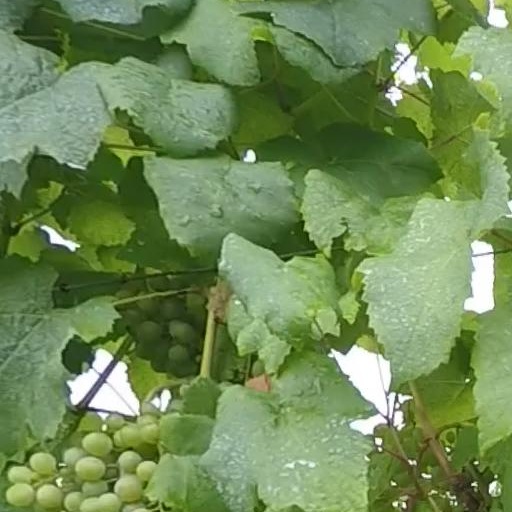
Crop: grape